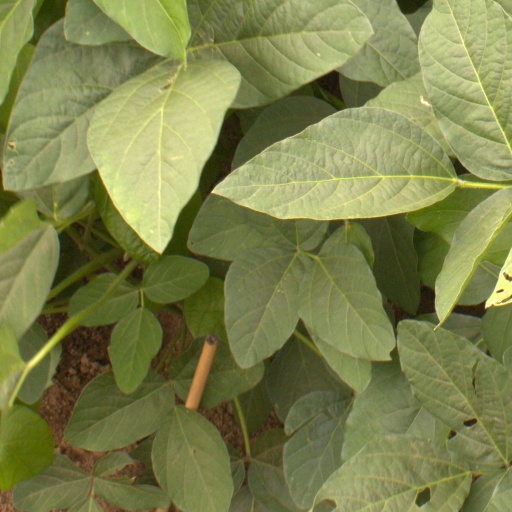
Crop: soybean